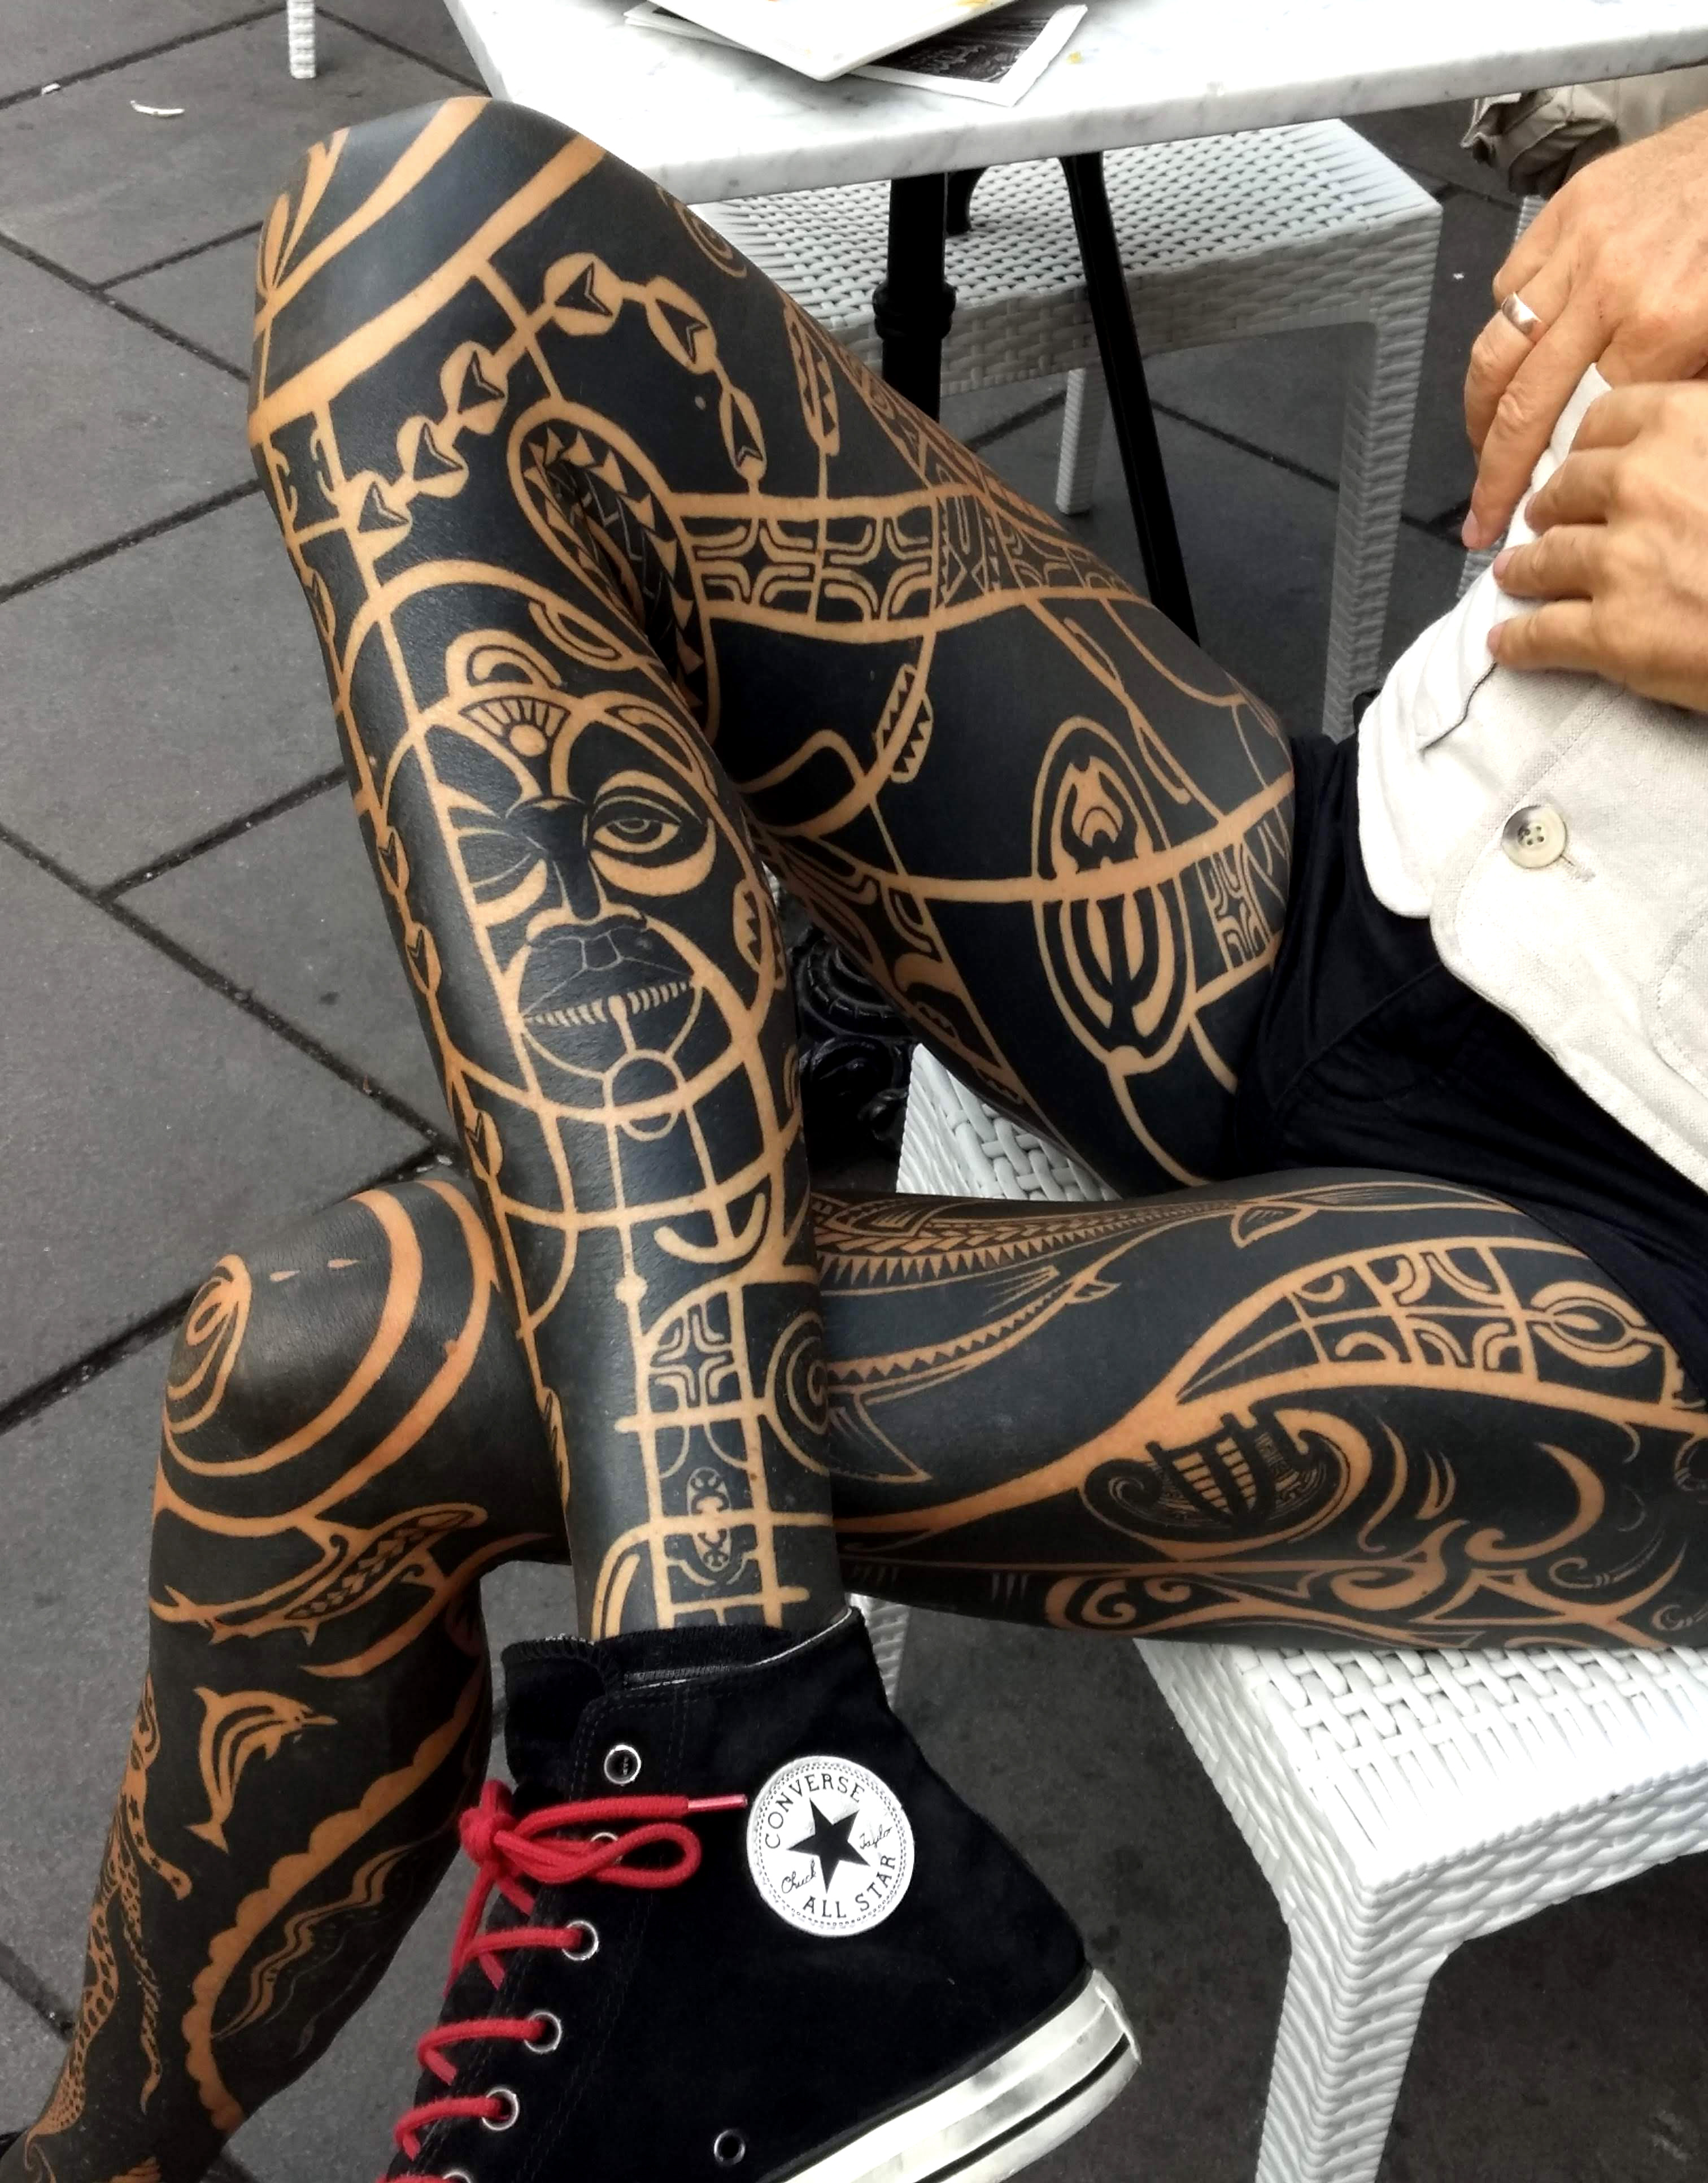
black, maori, tattoo, art, arts, tradition, indigenous, wildstyle, bodypainting, painting, ritual, ink, needle, pain, blood, spiritual, symbol, africa, mandala, power, freedom, decoration, mask, shark, animal, warrior, ethnic, yemaya, goddess, santeria, voodoo, spirituality, energy, dancer, legs, man, sexy, body, culture, painter, body painting, shorts, thumbs up, clothing, leg, fashion, jeans, footwear, leggings, human, hands, trousers, tights, human leg, muscle, waist, knee, street fashion, shoe, outerwear, t shirt, sleeve, thigh, fashion accessory, sportswear, hip, style, hipster, converse, street style, joint, wrist, pattern, temporary tattoo, design, calf, visual arts, flesh